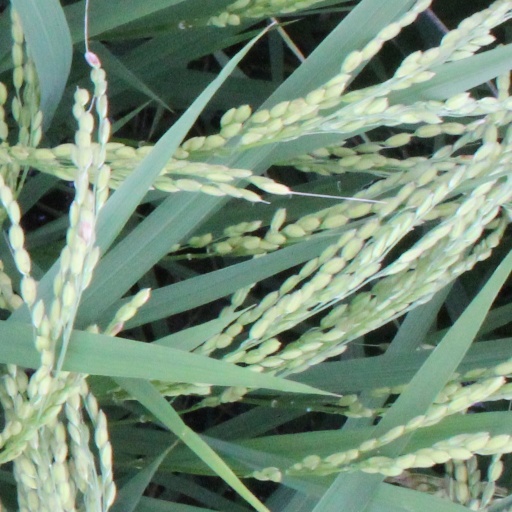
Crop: rice